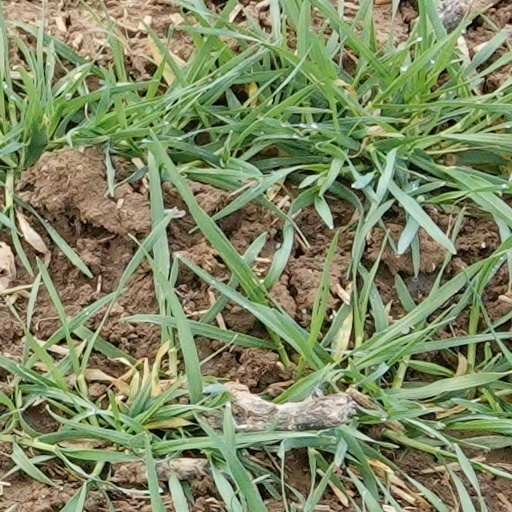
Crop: wheat